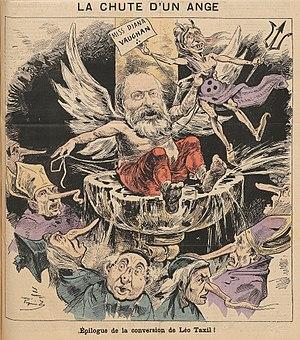
""La Chute d'un ange""."
L'affaire Léo Taxil est une imposture antimaçonnique française célèbre, qui débuta en 1885 et se poursuivit jusqu'en 1897. Son auteur, Marie Joseph Gabriel Antoine Jogand-Pagès alias Léo Taxil conçut une mystification qui visait à discréditer la franc-maçonnerie et à duper l'Église catholique.